Mike Calvert

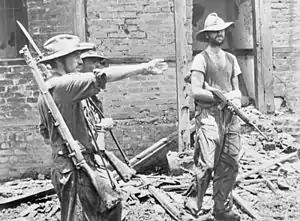
Calvert (left) giving orders during the capture of Mogaung in June 1944.

In May, the Chindit brigades moved north. The monsoon had broken and floods impeded the Chindits' operations. On 27 May, Major-General Walter Lentaigne (who had taken command of the Chindits after Wingate was killed in an air crash in late March) ordered Calvert's brigade to capture the town of Mogaung. Calvert at first promised to capture Mogaung by 5 June. However, the Japanese reinforced the defenders of the town until it was held by a force of four battalions from the 53rd Division. As Calvert's brigade tried to advance over flooded flat ground, they suffered severely from shortage of rations, exhaustion and disease. Finally, Calvert was reinforced by a Chinese battalion and put in an all-out assault on 24 June which captured almost all of the town. The last resistance was cleared by 27 June. Calvert's brigade had suffered 800 battle casualties in the siege, half of its strength. Of the remainder, only 300 men were left fit to fight.